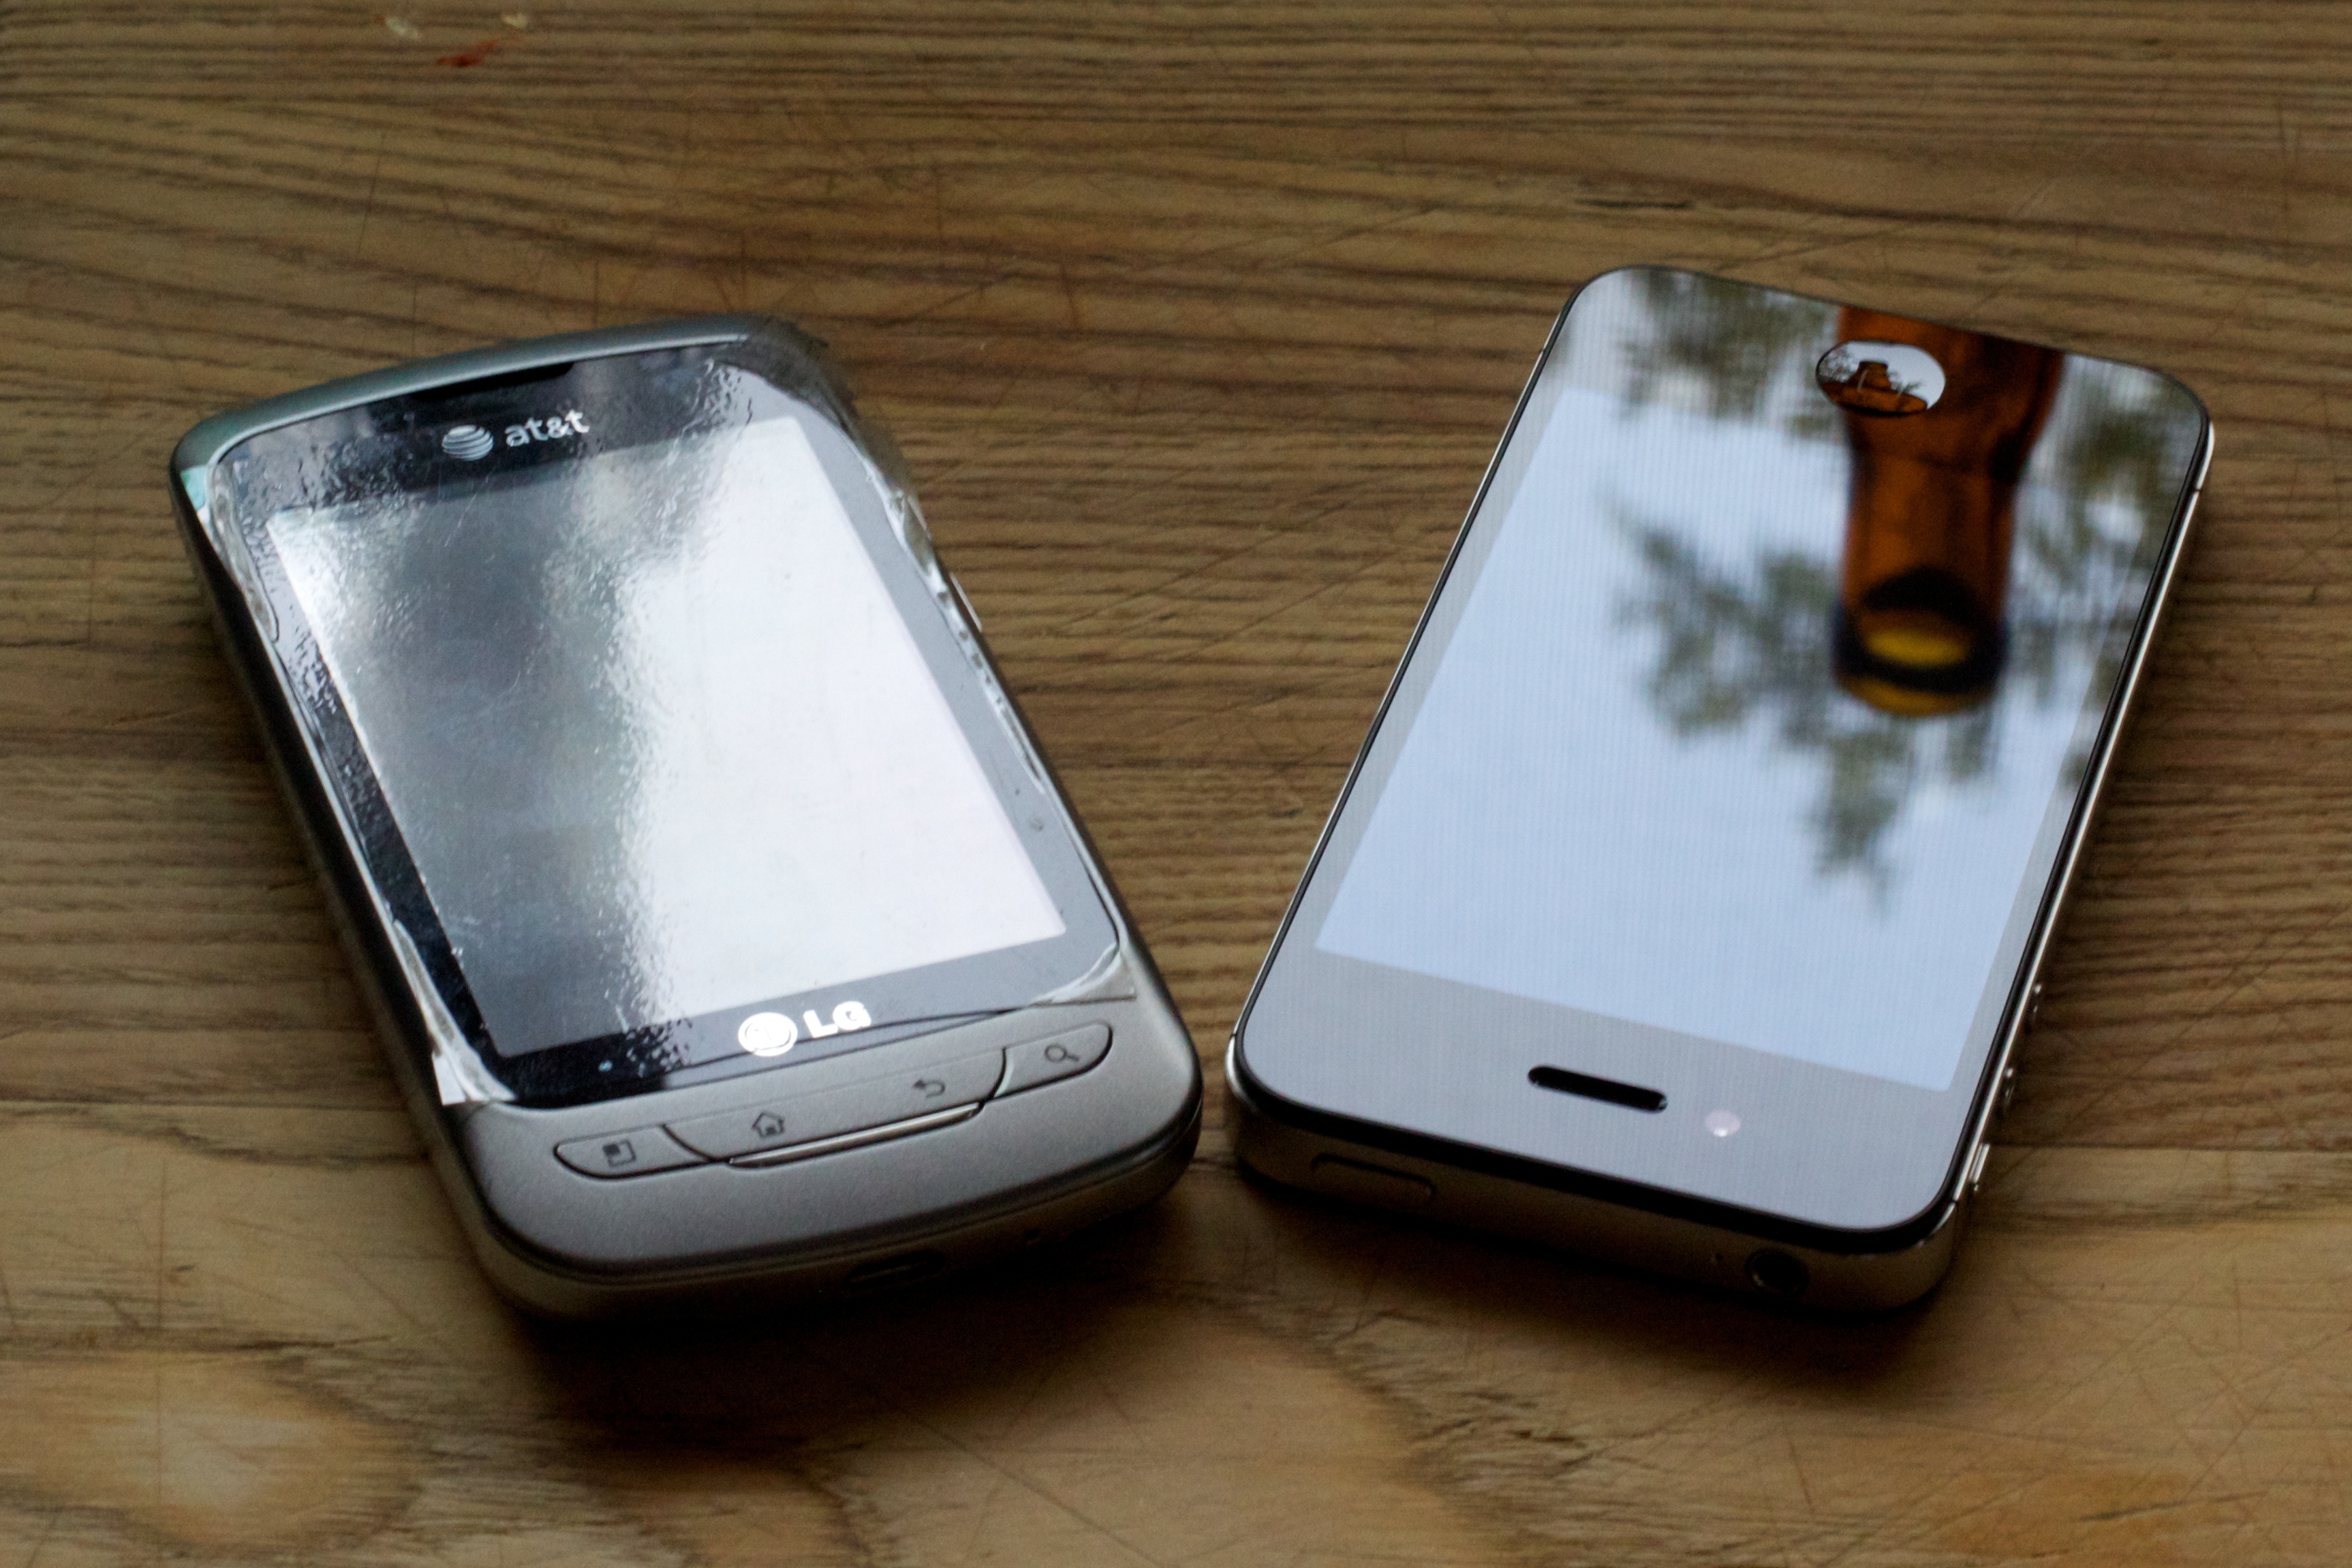
iphone, smartphone, technology, telephone, gadget, mobile phone, product, electronics, 2011365, multimedia, electronic device, portable communications device, communication device